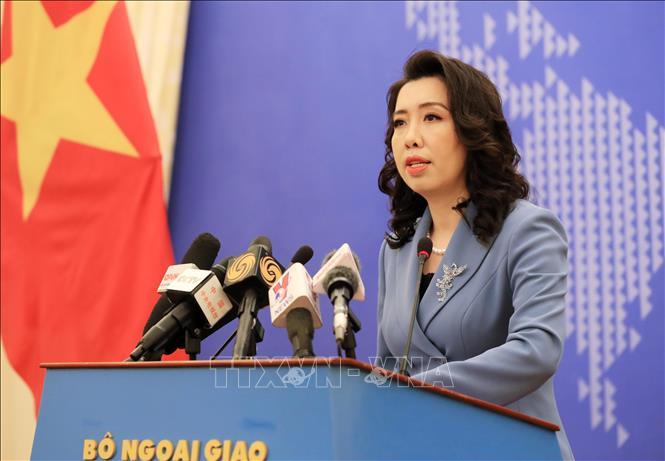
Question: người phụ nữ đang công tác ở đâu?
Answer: ở bộ ngoại giao